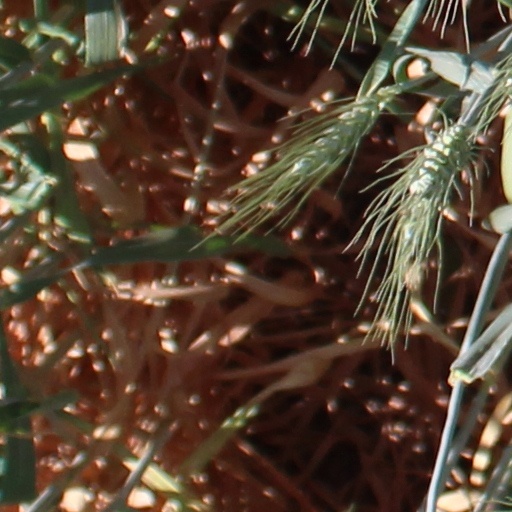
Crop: wheat